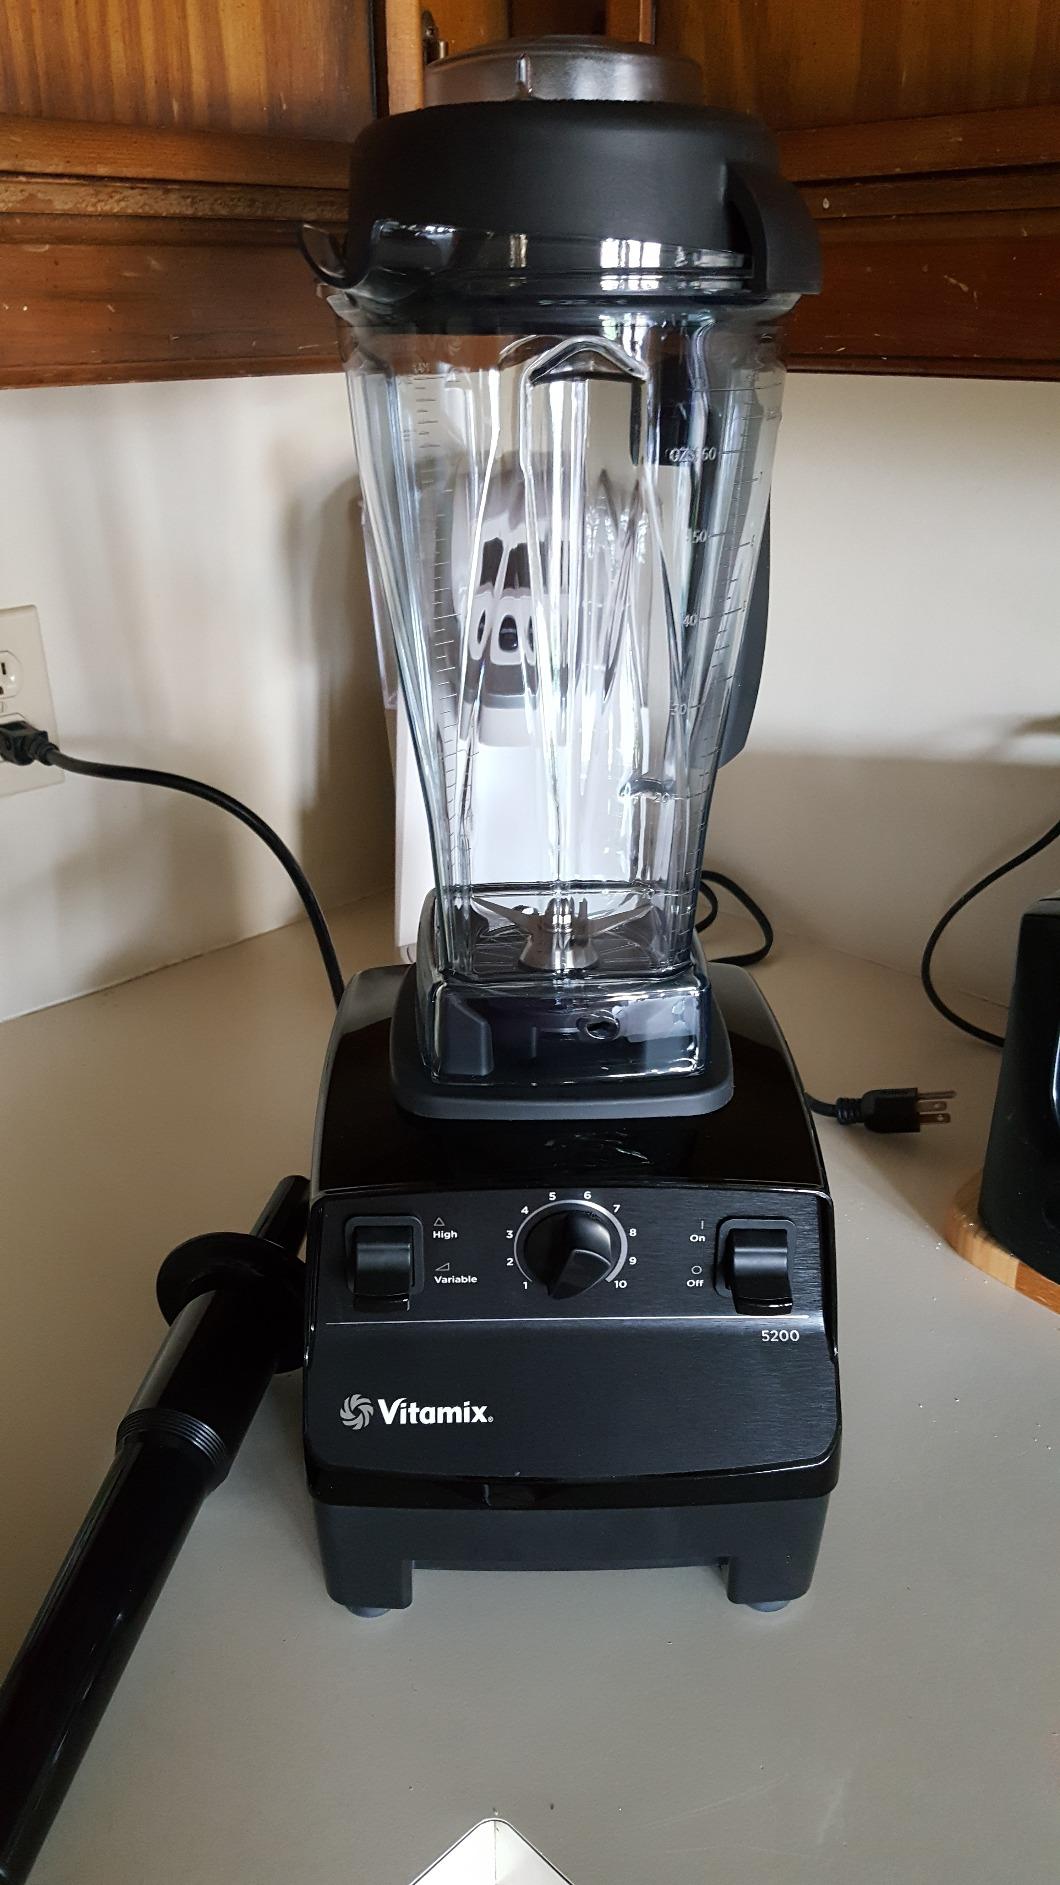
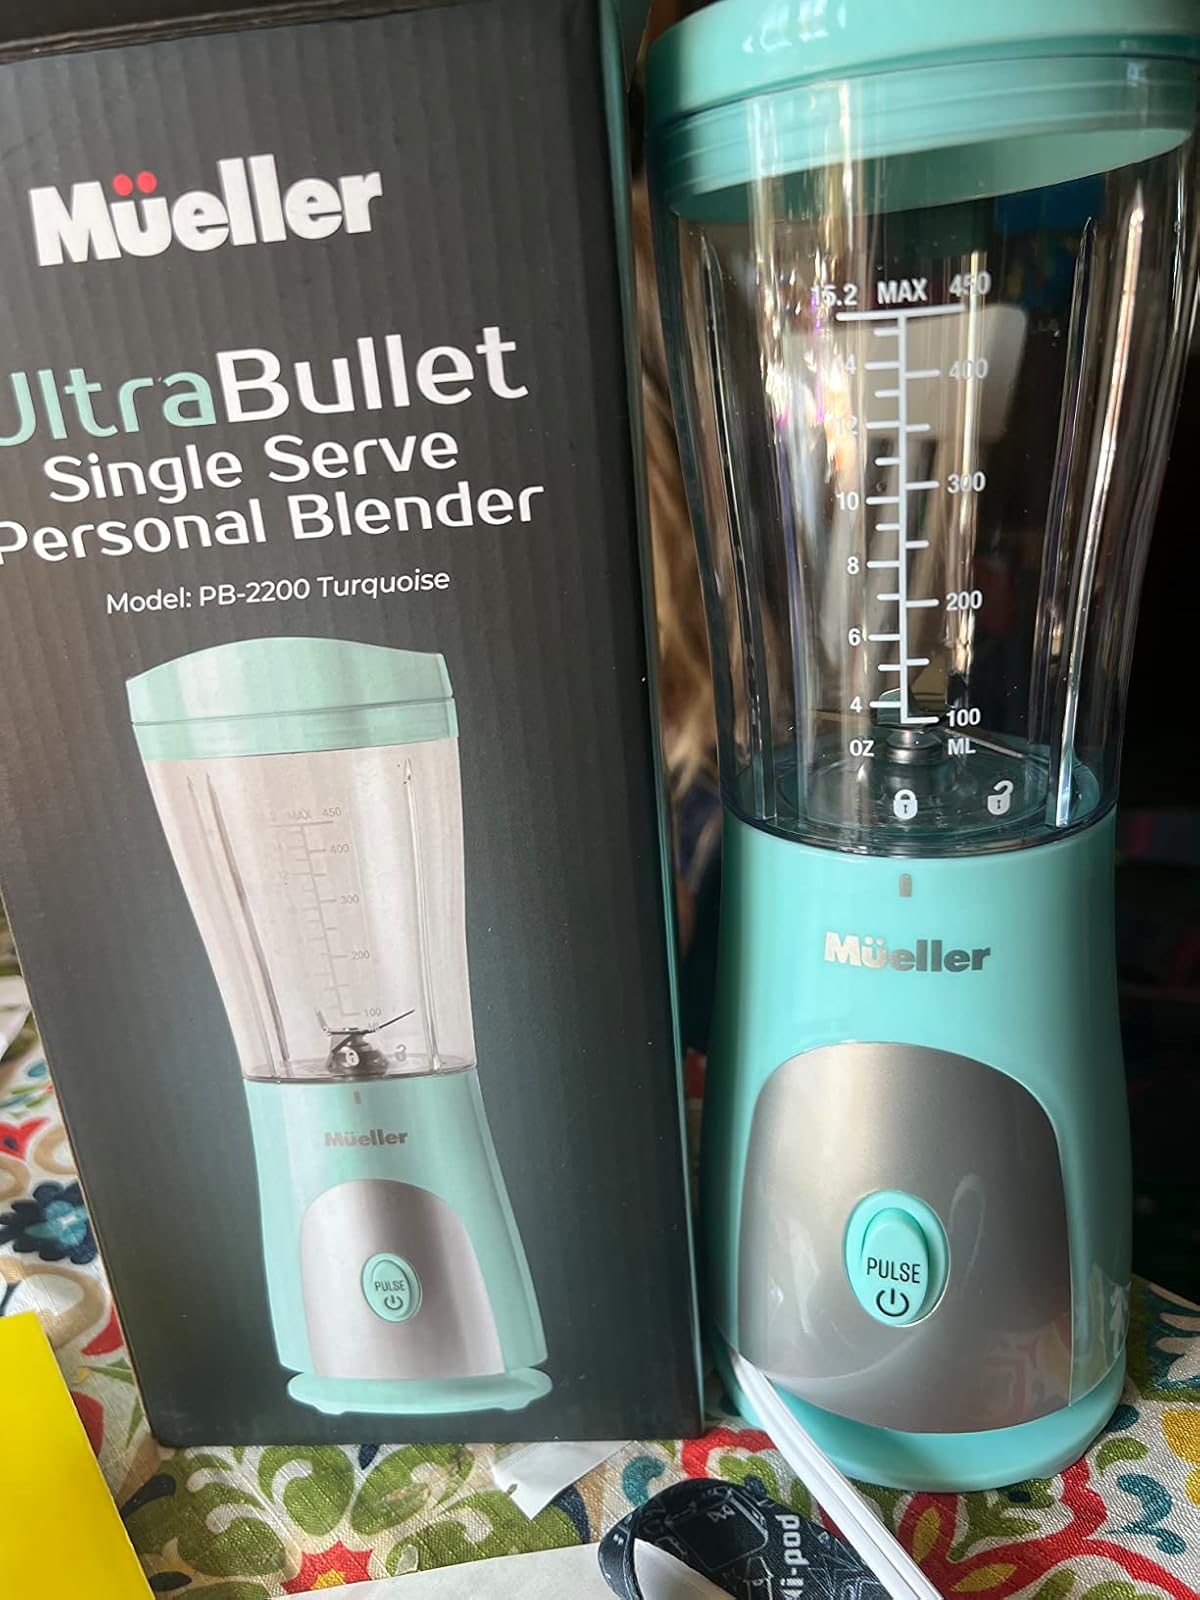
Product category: items_blender
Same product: no